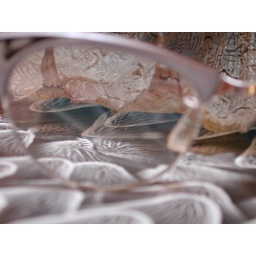
Vintage cat-eye glasses on a microphotography book with salvaged toy wings in the background.